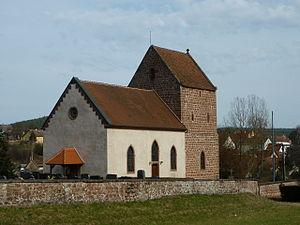
Église protestanteéglise (Inscrit) This building is indexed in the Base Mérimée, a database of architectural heritage maintained by the French Ministry of Culture,
Cet article recense une partie des monuments historiques du Bas-Rhin, en France.
L'église protestante de Wimmenau est un monument historique situé à Wimmenau, dans le département français du Bas-Rhin.